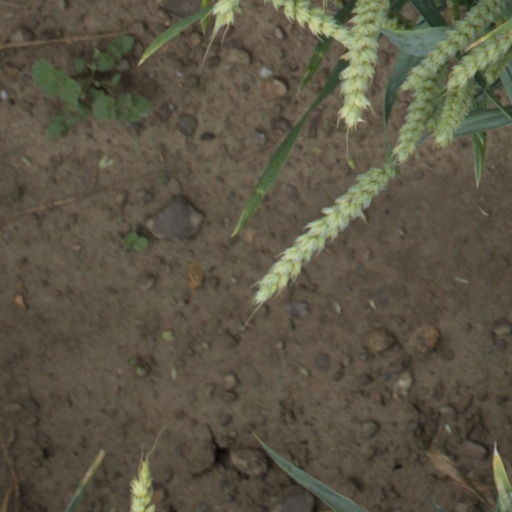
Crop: wheat